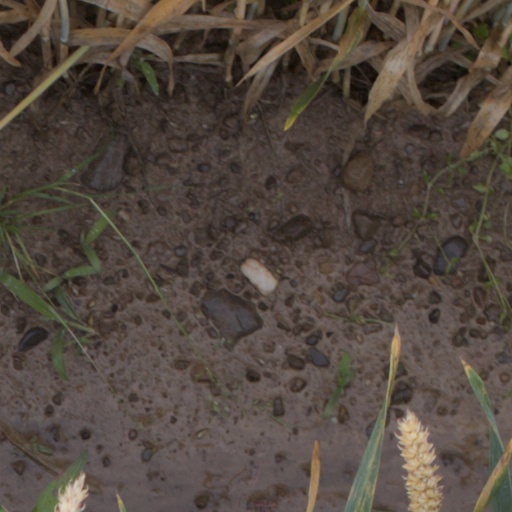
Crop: wheat